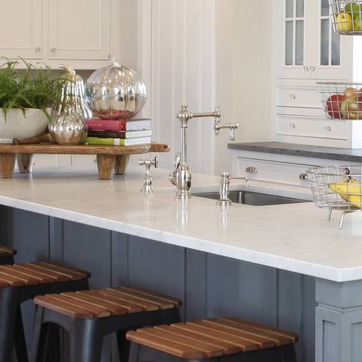
Material: metal